Macy Rodman

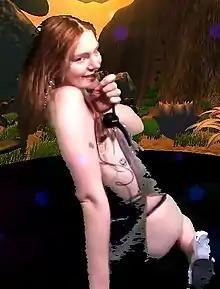
Rodman in 2018

Macy Rodman (born 1989) is an American singer-songwriter, comedian, podcaster, and performance artist. Rodman's style combines punk and rock with 90s inspired club-pop beats, eliciting comparisons to Tori Amos, PJ Harvey, Sinéad O'Connor, Björk, Sia, Portishead, Madonna, Liz Phair, and Courtney Love. She has released three studio albums, "The Lake" (2017), "Endless Kindness" (2019), and "Unbelievable Animals" (2021).